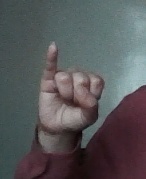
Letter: meem